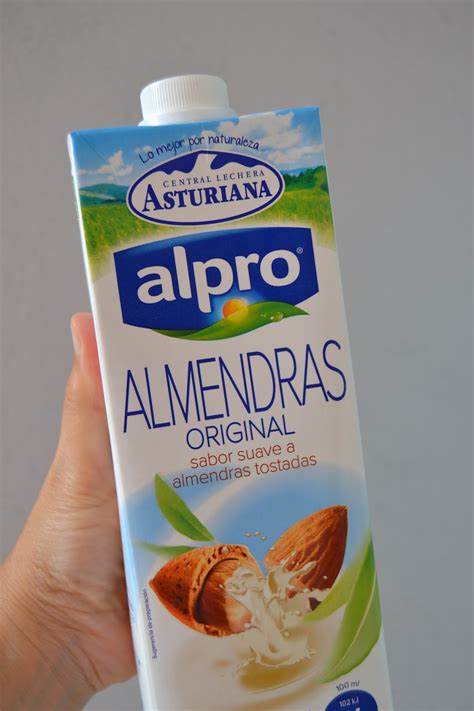
Label: cardboard